Allen Temple A.M.E. Church (Greenville, South Carolina)

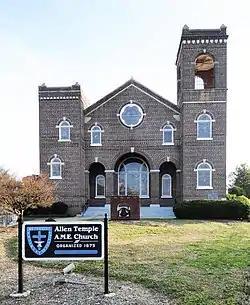

Allen Temple A.M.E. Church is a historic church at 109 Green Avenue at the junction with S. Markley Street in Greenville, South Carolina.